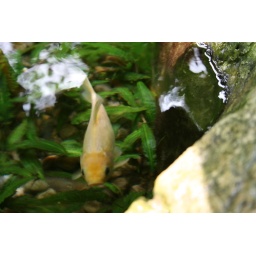
fish in vienna's butterfly house